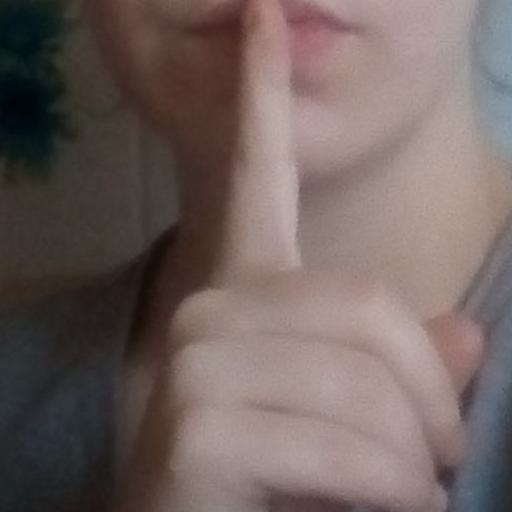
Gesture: mute